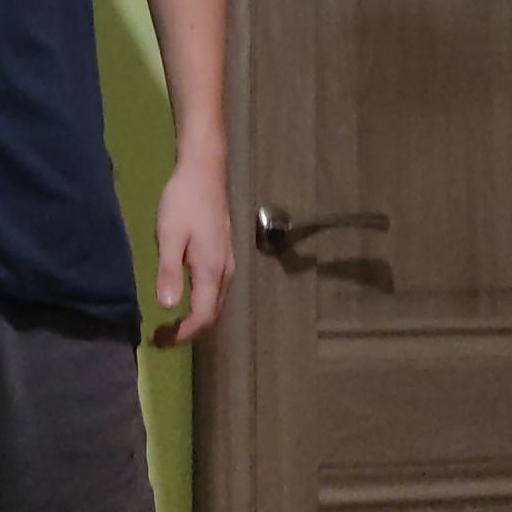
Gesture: no_gesture